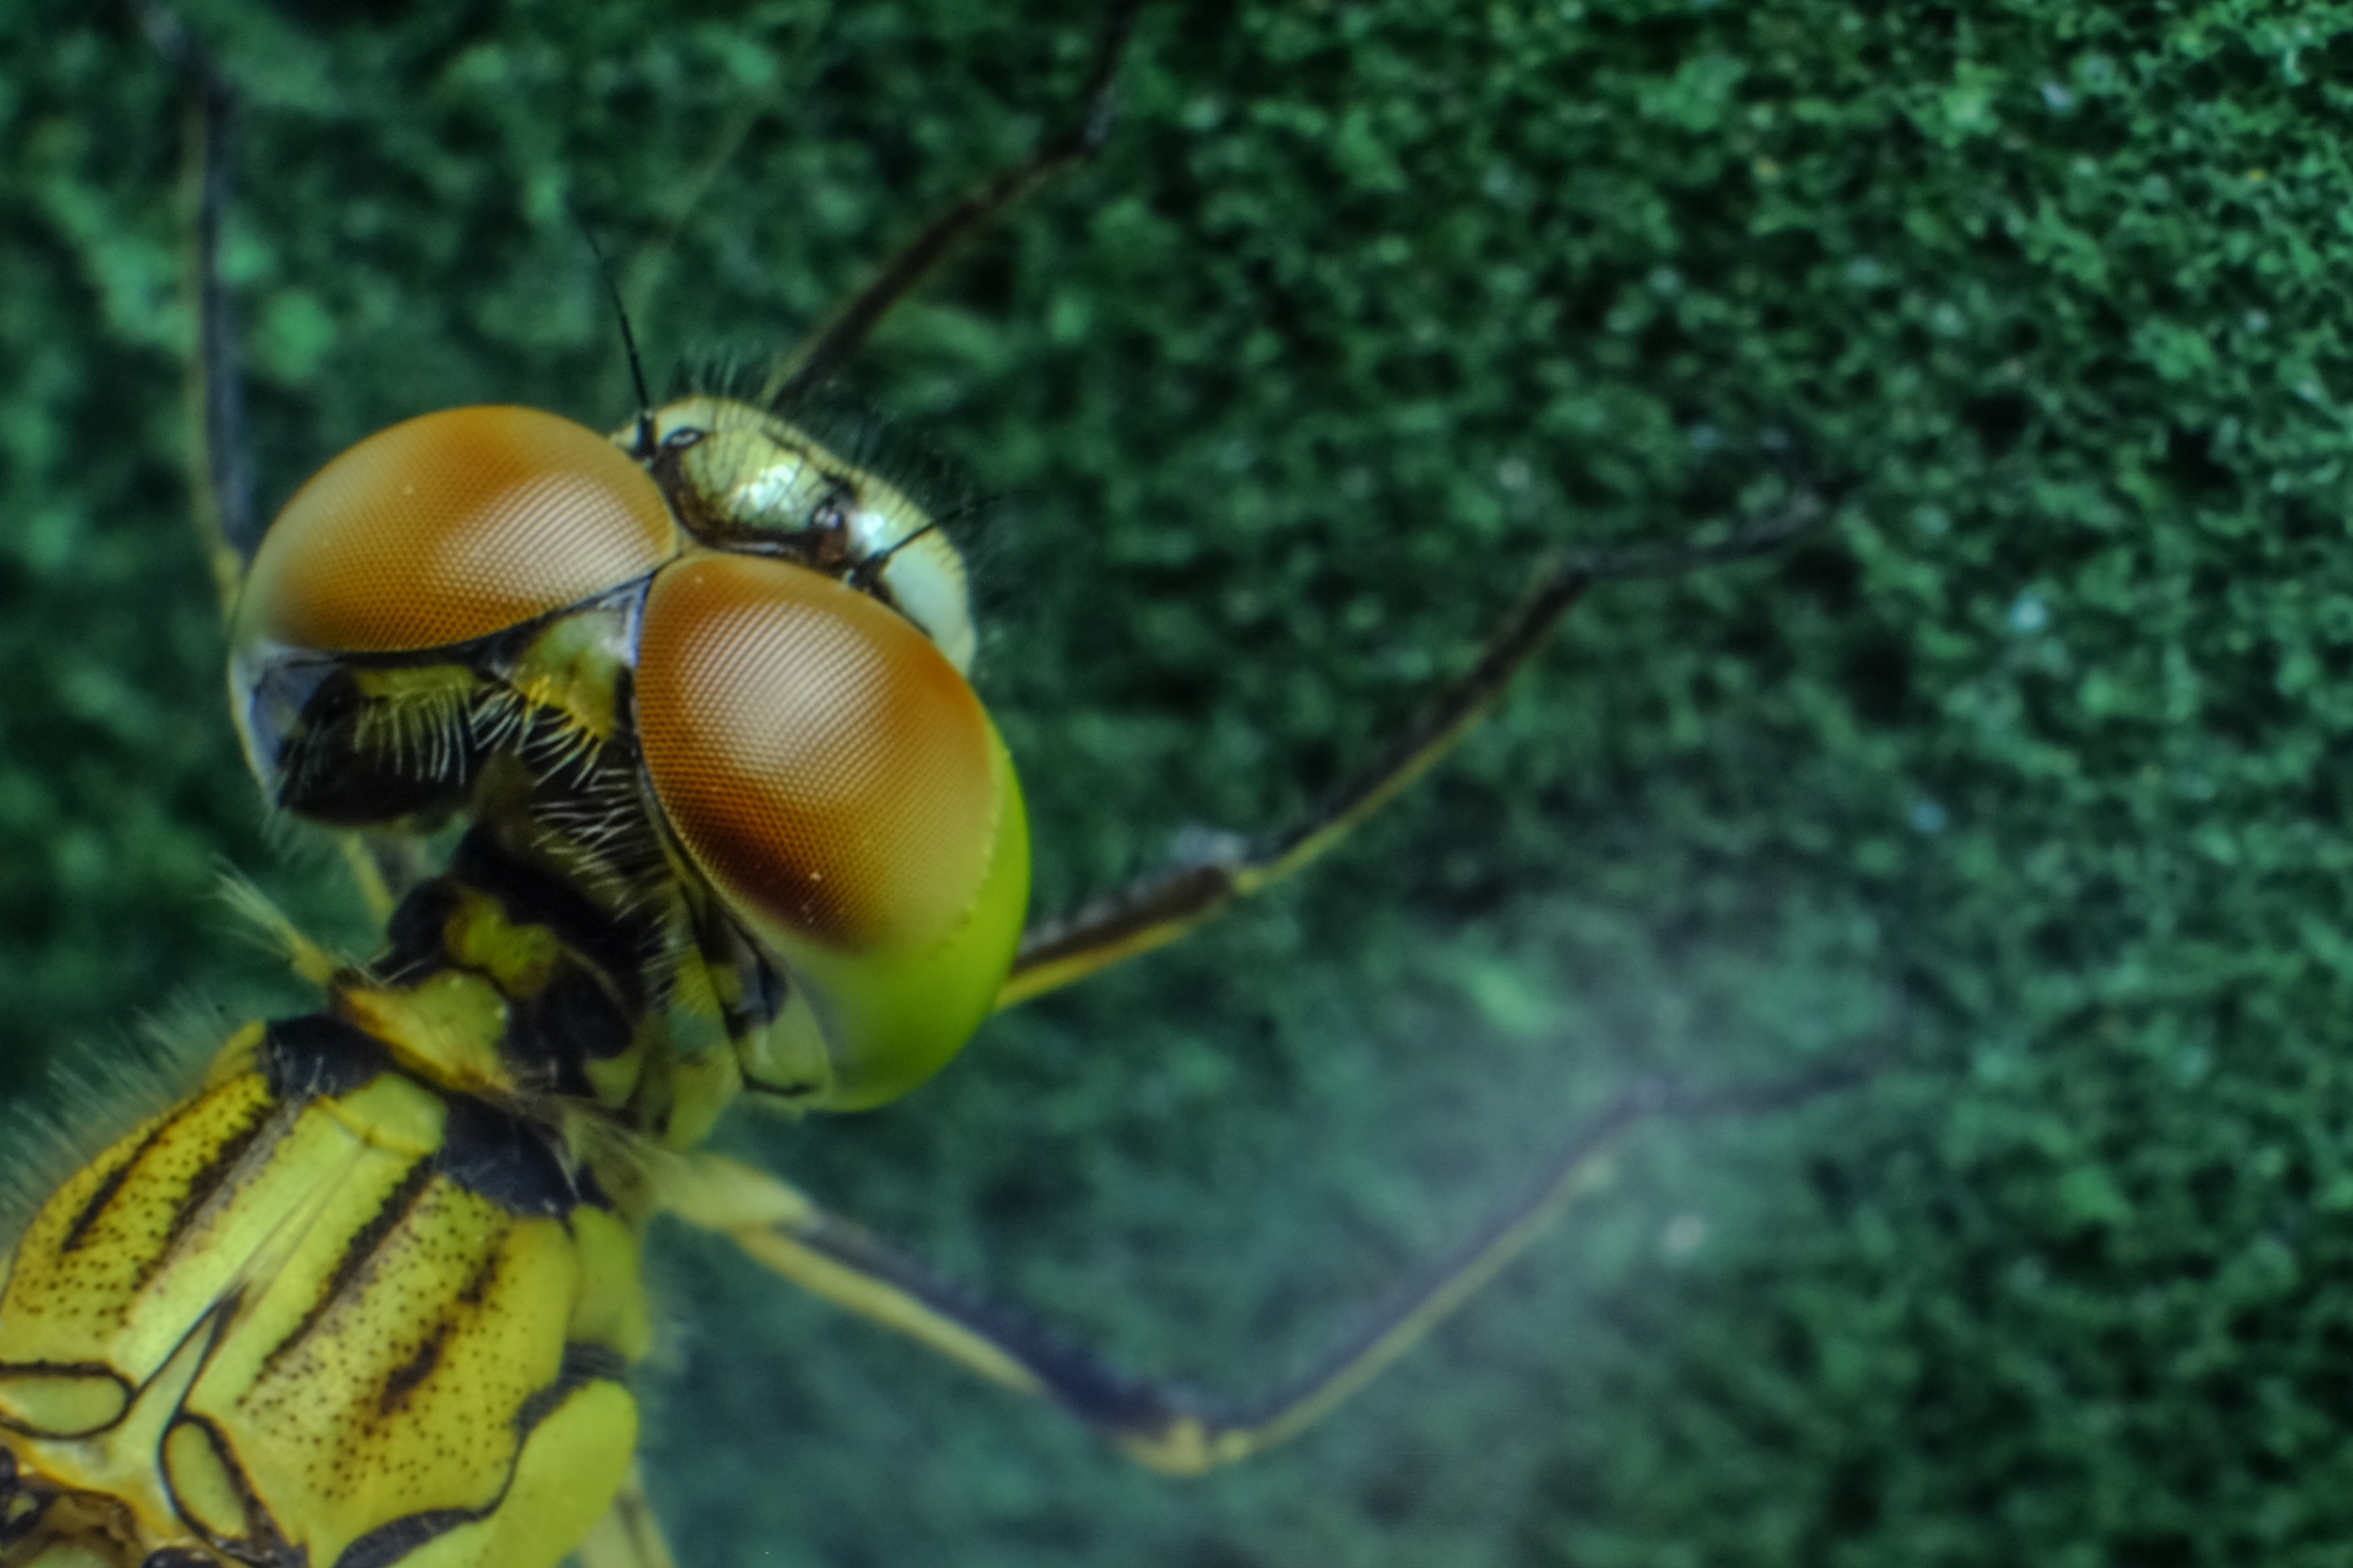
nature, photography, flower, green, insect, blue, black, flora, fauna, invertebrate, close up, eyes, snail, legs, wings, dragonfly, macro photography